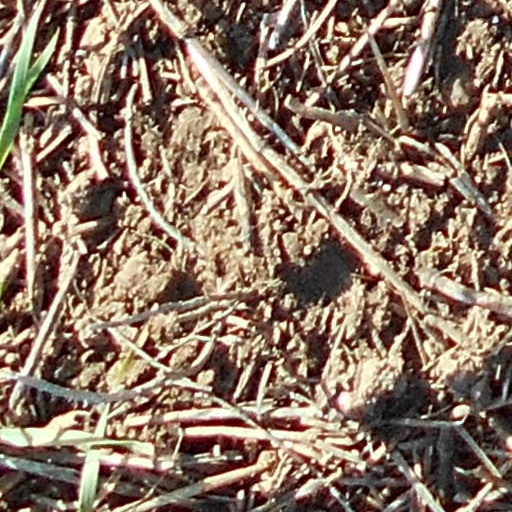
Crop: wheat